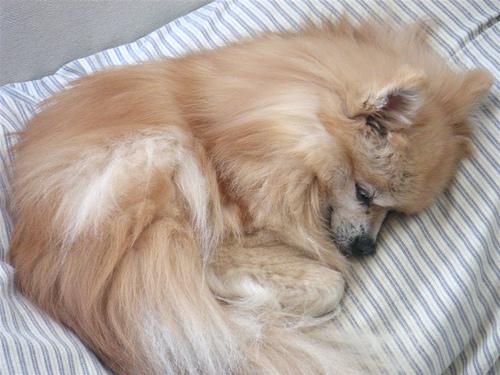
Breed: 1936-n000005-Pomeranian